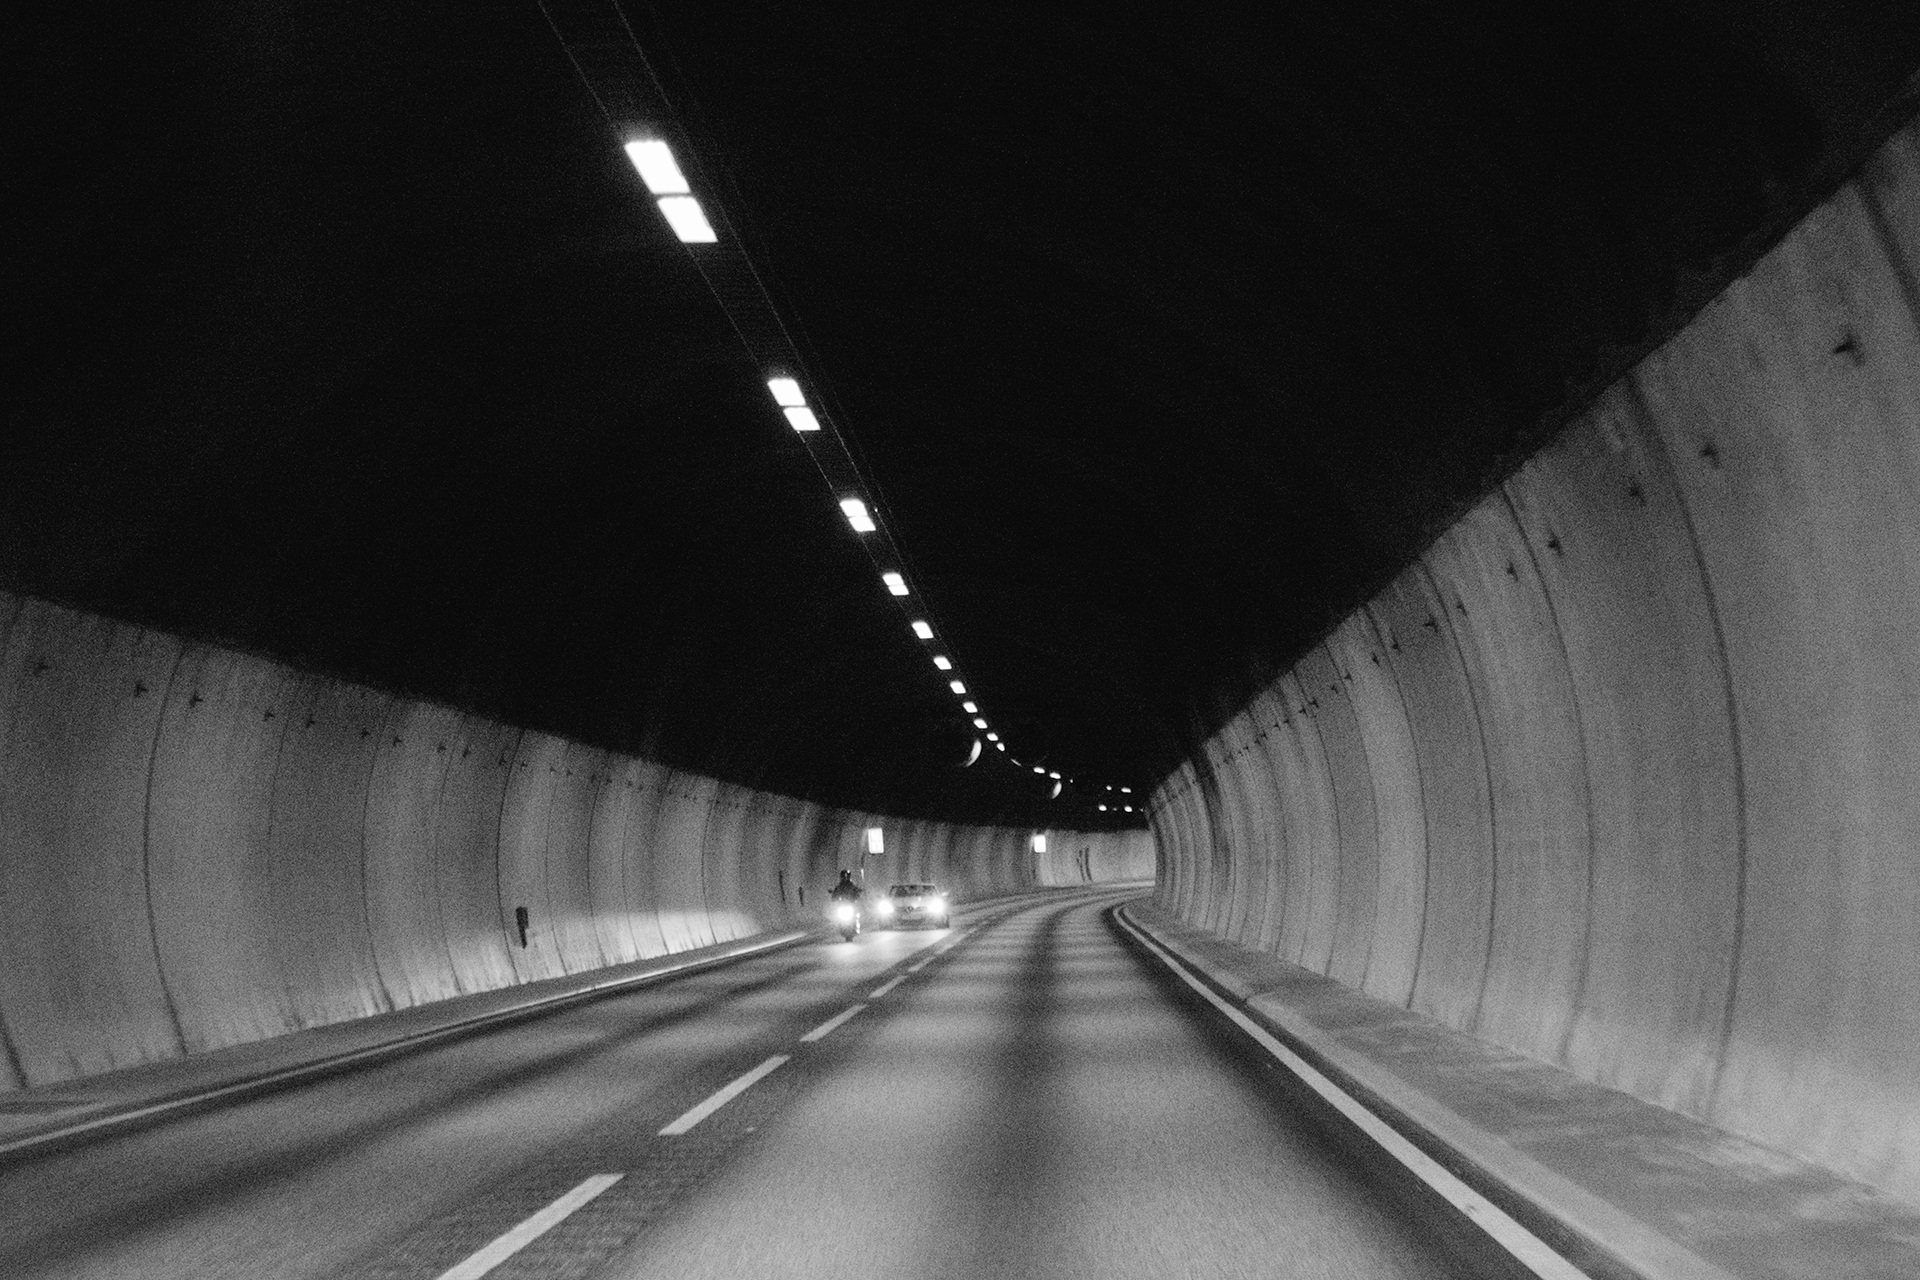
light, black and white, road, white, highway, tunnel, pavement, subway, line, motorcycle, darkness, black, monochrome, motorbike, lane, automotive, lights, infrastructure, cars, symmetry, monochrome photography